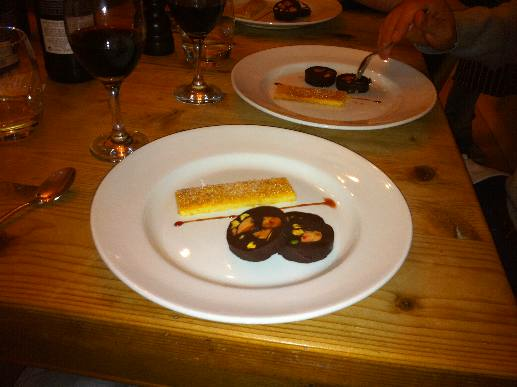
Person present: No